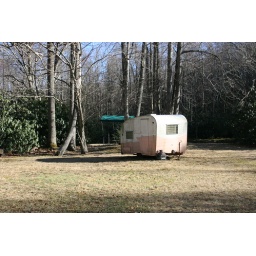
clarence newton road - near blowing rock - january 1 2009